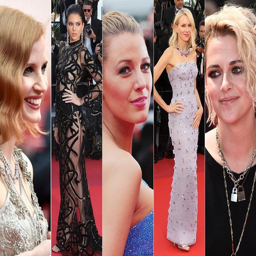
actors walk the red carpet .